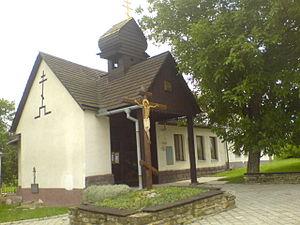
Hrubá Vrbka est une commune du district de Hodonín, dans la région de Moravie-du-Sud, en Tchéquie. Sa population s'élevait à 614 habitants en 2017.